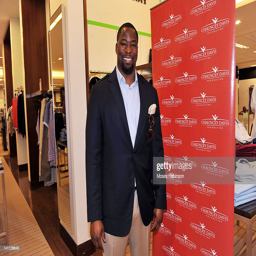
american football player attends suiting event .